Jimmy Carter

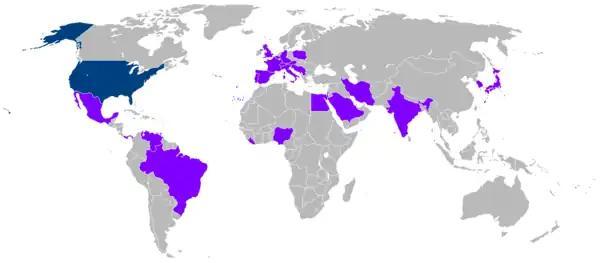
Countries visited by Carter during his presidency

Carter visited Nigeria from March 31 to April 3, 1978, to improve relations, the first U.S. president to do so. He reiterated interest in convening a peace conference on Rhodesia that involved all parties.